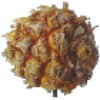
Label: Pineapple Mini 1